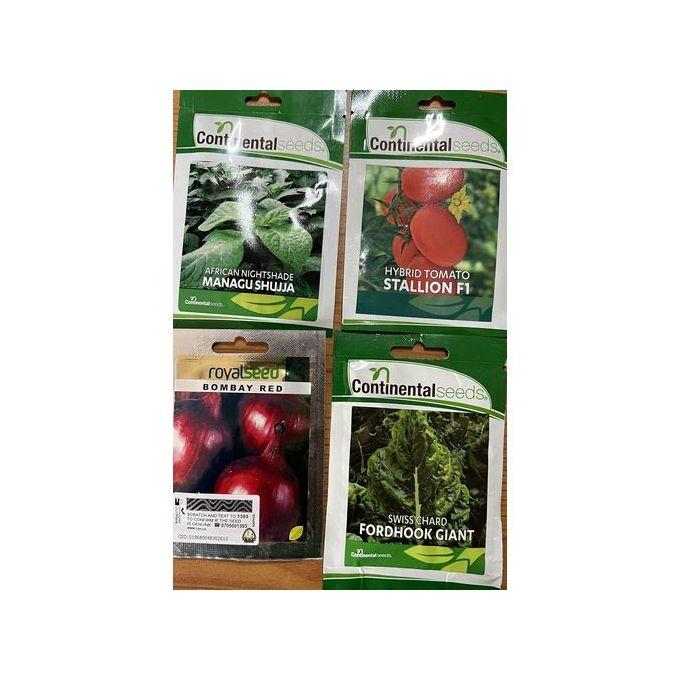
Mazingira yaliyo na nyasi fupi zilizokauka za rangi ya njano, na miti michache kwa idadi ikiwa miwili ambayo ina matawi ya rangi ya kijani na anga likiwa la rangi ya bluu.